Horse and Jockey

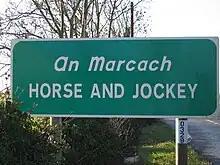
Road sign on the R639.

The origin of the English placename for the village is unclear. Bassett's 1889 directory of County Tipperary listed the village, noting that it had six houses. Some people believe that the placename may have been derived from a public house of the same name. However, although there is currently a hotel called the "Horse and Jockey", in the mid-20th Century the only public house in the village, from which the current hotel was subsequently developed, was known simply as "O'Keeffe's", after the family which owned it. Another tentative suggestion is that, since the village was on a mail coach route, it may have been the location of one of the Bianconi Inns established by the transport magnate, Charles Bianconi, and that the name may be somehow connected with such an establishment, if it existed. If there was such an inn, it may what is indicated by the use of italics in the rendering of the name "The Horse and Jockey" on a 19th-century map in the Ordnance Survey First Edition 6" Series. If so, the map appears to indicate that the inn was on the north-east corner of the village, instead of the south side of the village where the public house was located in mid-20th century.